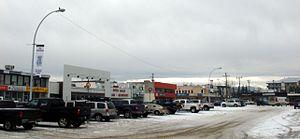
Cet article présente une liste des villes de l'Alberta. Elle recense toutes les municipalités de la province canadienne de l'Alberta ayant le statut juridique de ville, un statut de municipalité urbaine qui se situe entre le village et la cité selon le nombre d'habitants. Lors du recensement de 2011, l'Alberta comprenait 107 villes ayant le statut de town. Celles-ci sont classées par ordre alphabétique dans un tableau triable contenant leur nom, la municipalité spécialisée ou rurale qui leur sont environnante ou adjacente, leur population selon le recensement municipal le plus récent, selon le recensement du Canada de 2011 et selon le recensement du Canada de 2006, le changement démographique entre 2006 et 2011, leur superficie ainsi que leur densité de population.
Hinton est une ville du Comté de Yellowhead, située dans la province canadienne d'Alberta.